Puebla

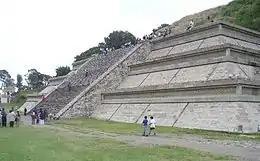
Great Pyramid of Cholula

The state has 2,600 historic buildings, antiques, bars and pottery workshops. The downtown of the capital is filled with churches, government buildings and large homes, built by indigenous hands for their Spanish overlords. This downtown was declared a World Heritage Site in 1987.